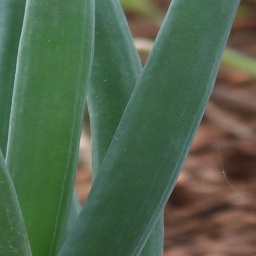
Label: healthy